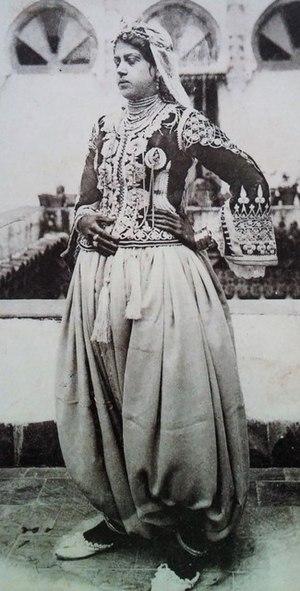
ghlila djabadouli, costume algérois, dont dérive le Karakou.
Le karakou est un costume traditionnel algérien, plus précisément algérois, apparu au XIXᵉ siècle que certaines Algéroises continuent à porter dans leur vie quotidienne. Descendant de l'ancienne ghlila, il demeure un costume de cérémonie.